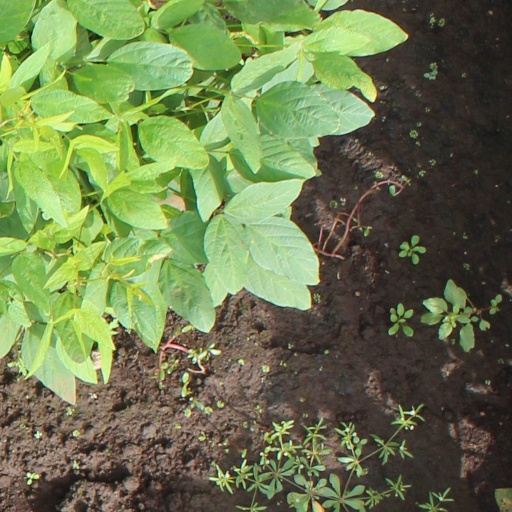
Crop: soybean